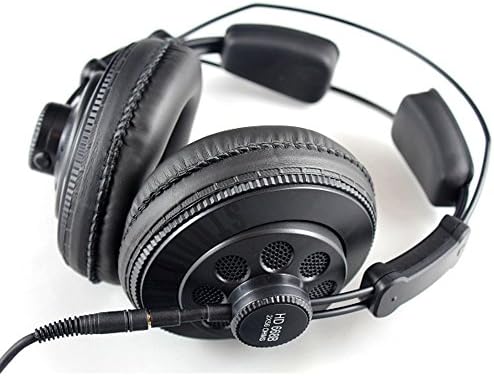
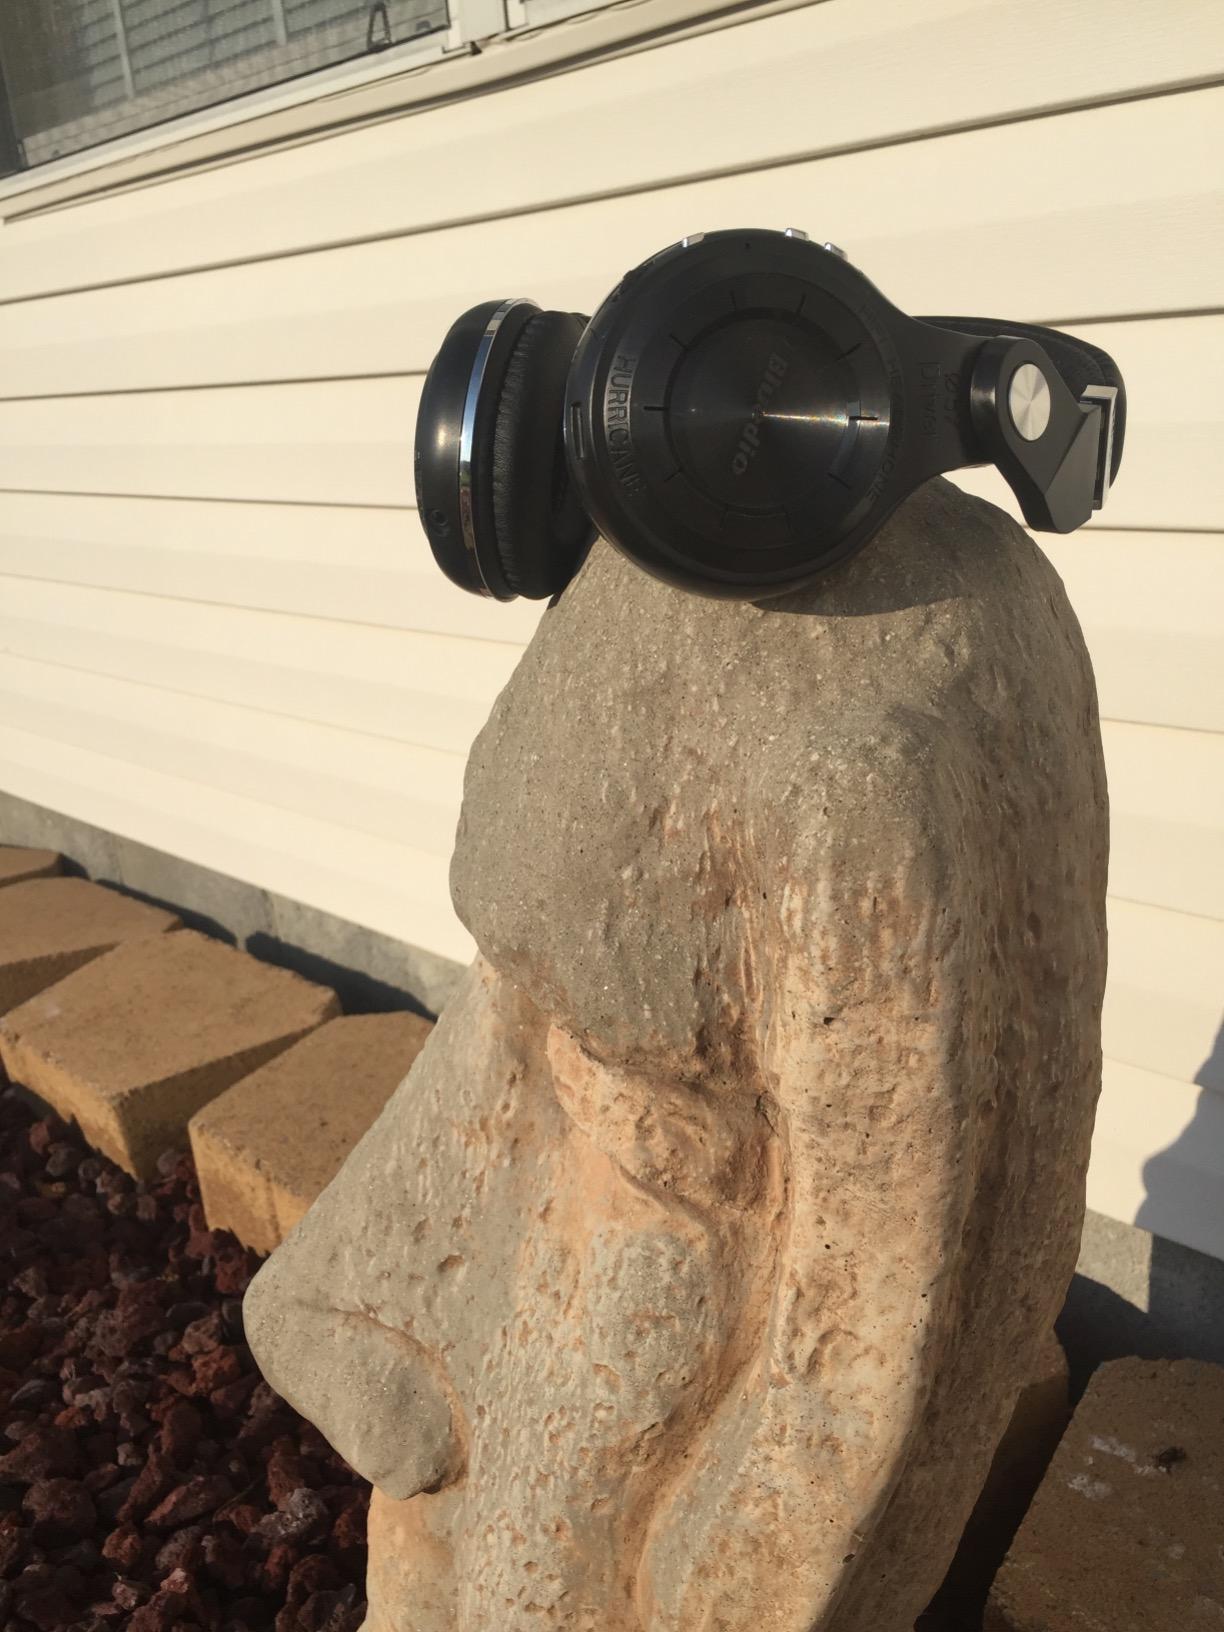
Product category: headphones
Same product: no